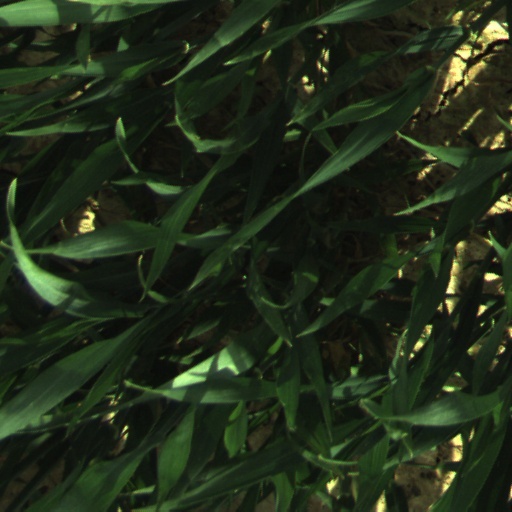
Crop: wheat